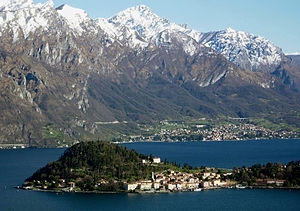
Comosøen
Panoramaudsigt over Comosøen og Bellagio med Grigna bjergene i baggrunden
Panoramaudsigt over Comosøen og Bellagio med Grigna bjergene i baggrunden
Comosøen er en gletcherskabt sø i den italienske region Lombardiet. Søen dækker et areal på 145,9 km² og er dermed Italiens tredjestørste sø, kun overgået af Gardasøen og Lago Maggiore. Comosøen er 410 meter dyb på sit dybeste sted, hvilket gør den til en af Europas dybeste. Søbunden befinder sig 200 meter under havets overflade.